Corbin Building

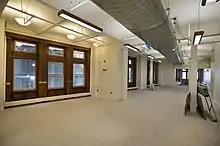
Interior during 2013 restoration

Corbin wished to design a building on the property, which would house his banking firm, with extra space left over for him to rent out. Stephen Decatur Hatch was listed as the original designer, but he is not known to have any connection with the final design. Francis H. Kimball was ultimately responsible for the final design. Kimball's design for the Corbin Building was influenced by his previous experience in the usage of terracotta decorative elements, such as at the Casino Theatre. Intended as a speculative development, the Corbin Building was erected within 11 months between 1888 and 1889.